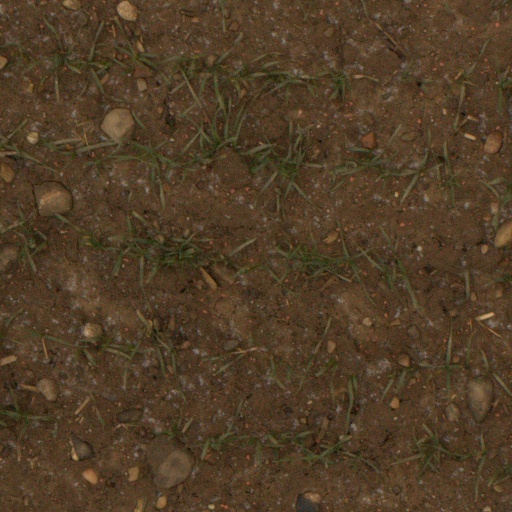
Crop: wheat